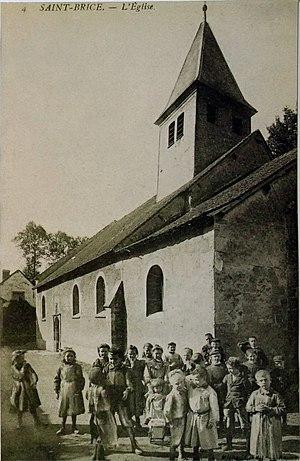
sur une carte ostale du début du XXe siècle.
Saint-Brice-Courcelles est une commune française située dans le département de la Marne, en région Grand Est.